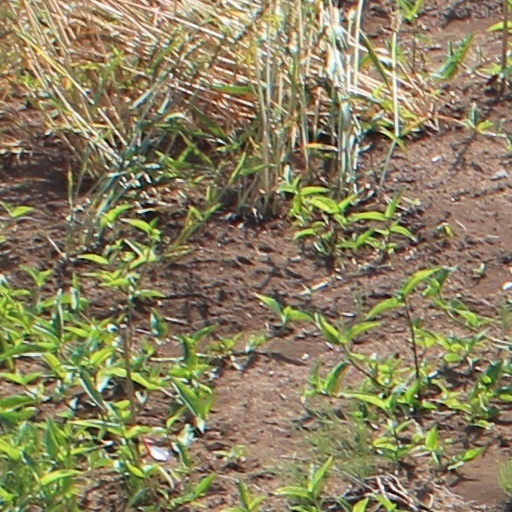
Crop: wheat